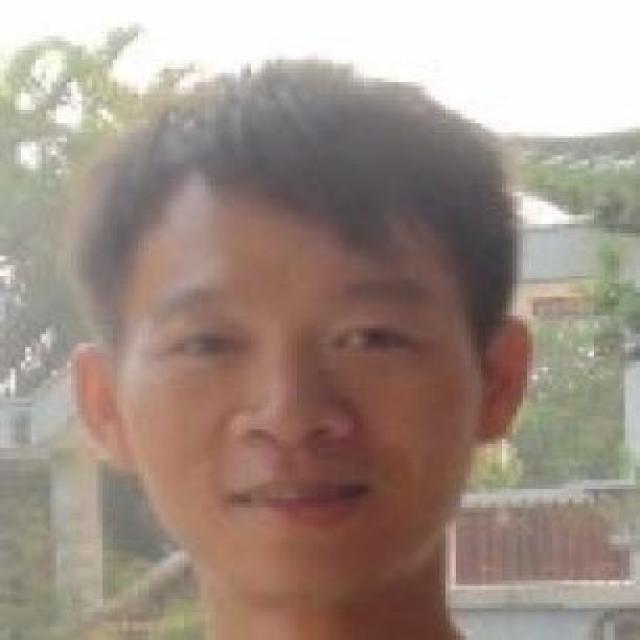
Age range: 21-44